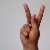
The image shows a hand gesture representing the letter 'K' in Indian Sign Language.